Camping Cosmos

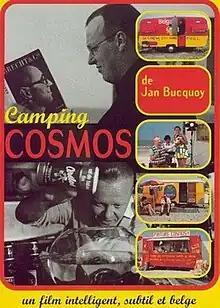
Theatrical release poster

Camping Cosmos is a 1996 Belgian satirical comedy film and a sequel to "La Vie sexuelle des Belges 1950-1978", directed by the same director: Jan Bucquoy. It stars Claude Semal, Lolo Ferrari (Miss Vandeputte), Noël Godin (Pierre Mertens), Herman Brusselmans (Herman) and Arno (Harry).